2-Methoxyethoxymethyl chloride

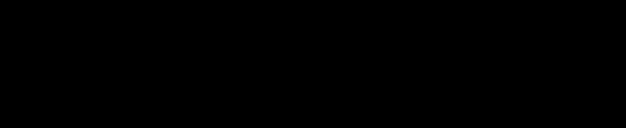

The closely related chloromethyl methyl ether is a known human carcinogen.